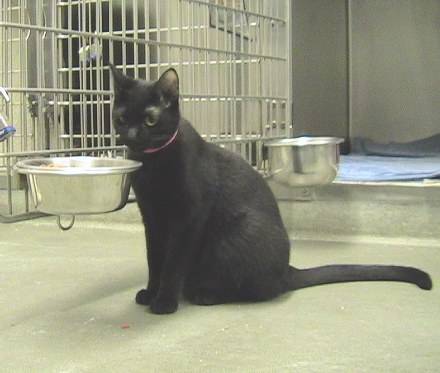
Label: cats